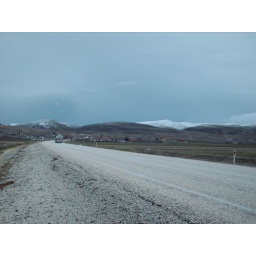
a road in the mountains in Turkey